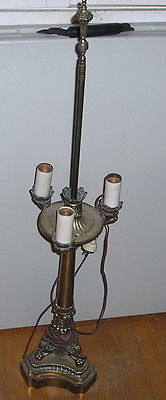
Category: lamp